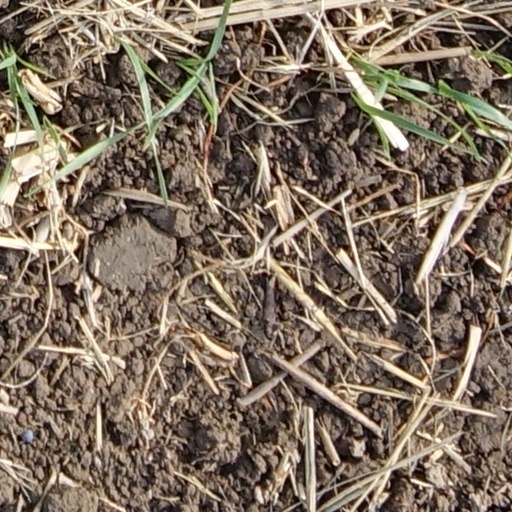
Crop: wheat